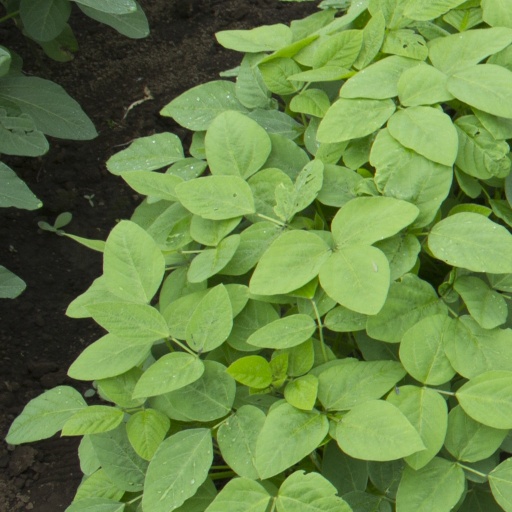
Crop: soybean